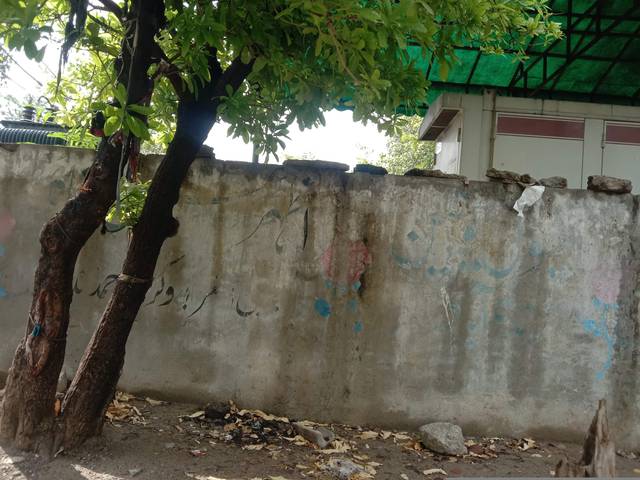
Region: Pakistan
Coordinates: 31.522, 74.296